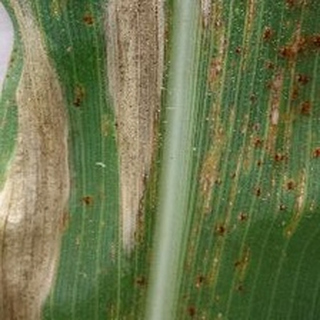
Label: corn_northern_leaf_blight